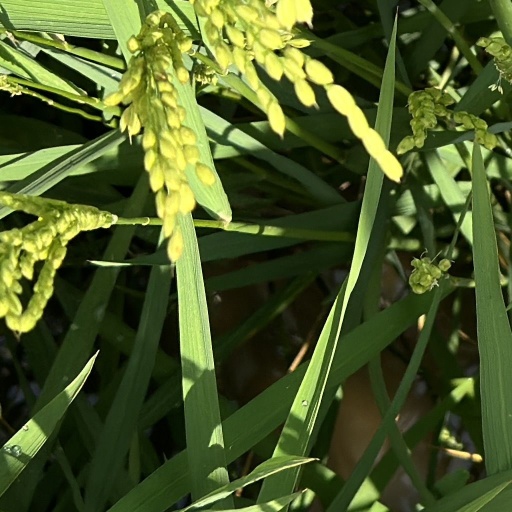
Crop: rice